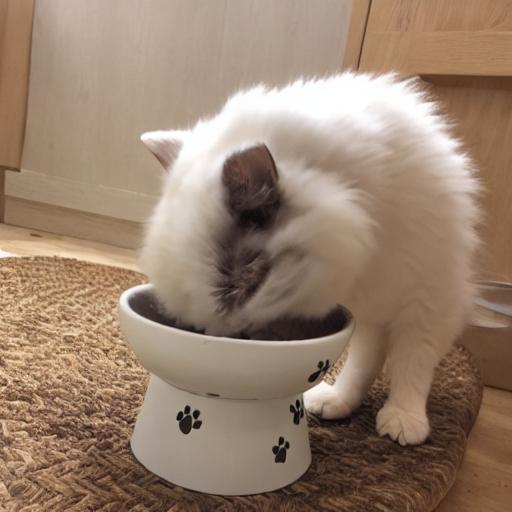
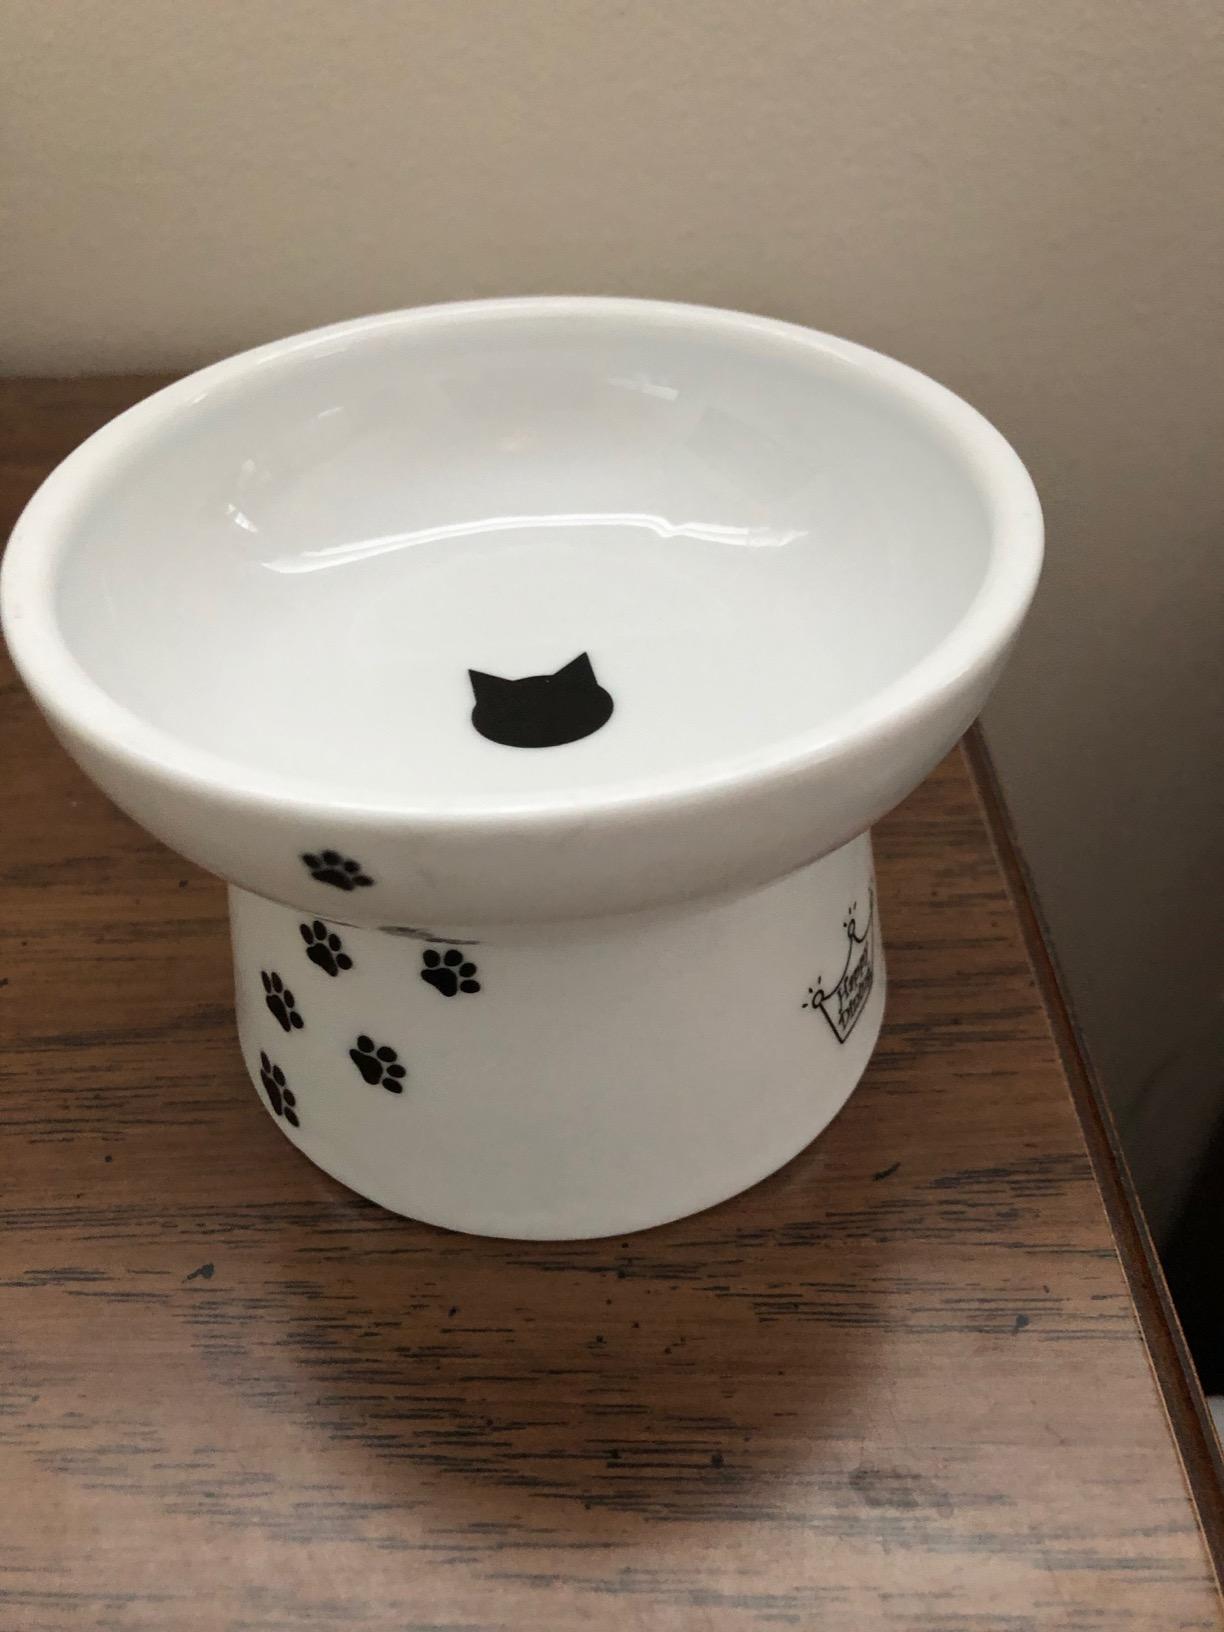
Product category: items_bowl
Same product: no